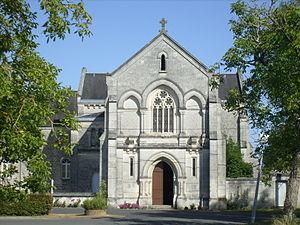
Façade de l'église Notre-Dame-de-Recouvrance à Saintes
Les églises de la Charente-Maritime présentent une grande diversité, d'une commune à une autre, et se distinguent par des styles et des périodes de construction différentes. De nombreux édifices témoignent cependant de l'épanouissement, aux XIᵉ et XIIᵉ siècles d'une forme d'art roman spécifique, appelée art roman saintongeais, caractérisée par une simplicité des formes et un décor sculpté, souvent très riche.
L'église Notre-Dame-de-Recouvrance est une église catholique de la ville de Saintes, dans le département de la Charente-Maritime, en France. Cette ancienne chapelle des Carmélites est aujourd'hui intégrée à une maison diocésaine et n'accueille plus des offices que très ponctuellement.
Le diocèse de La Rochelle et Saintes est un diocèse de l'Église catholique de France. Le siège épiscopal est à La Rochelle.